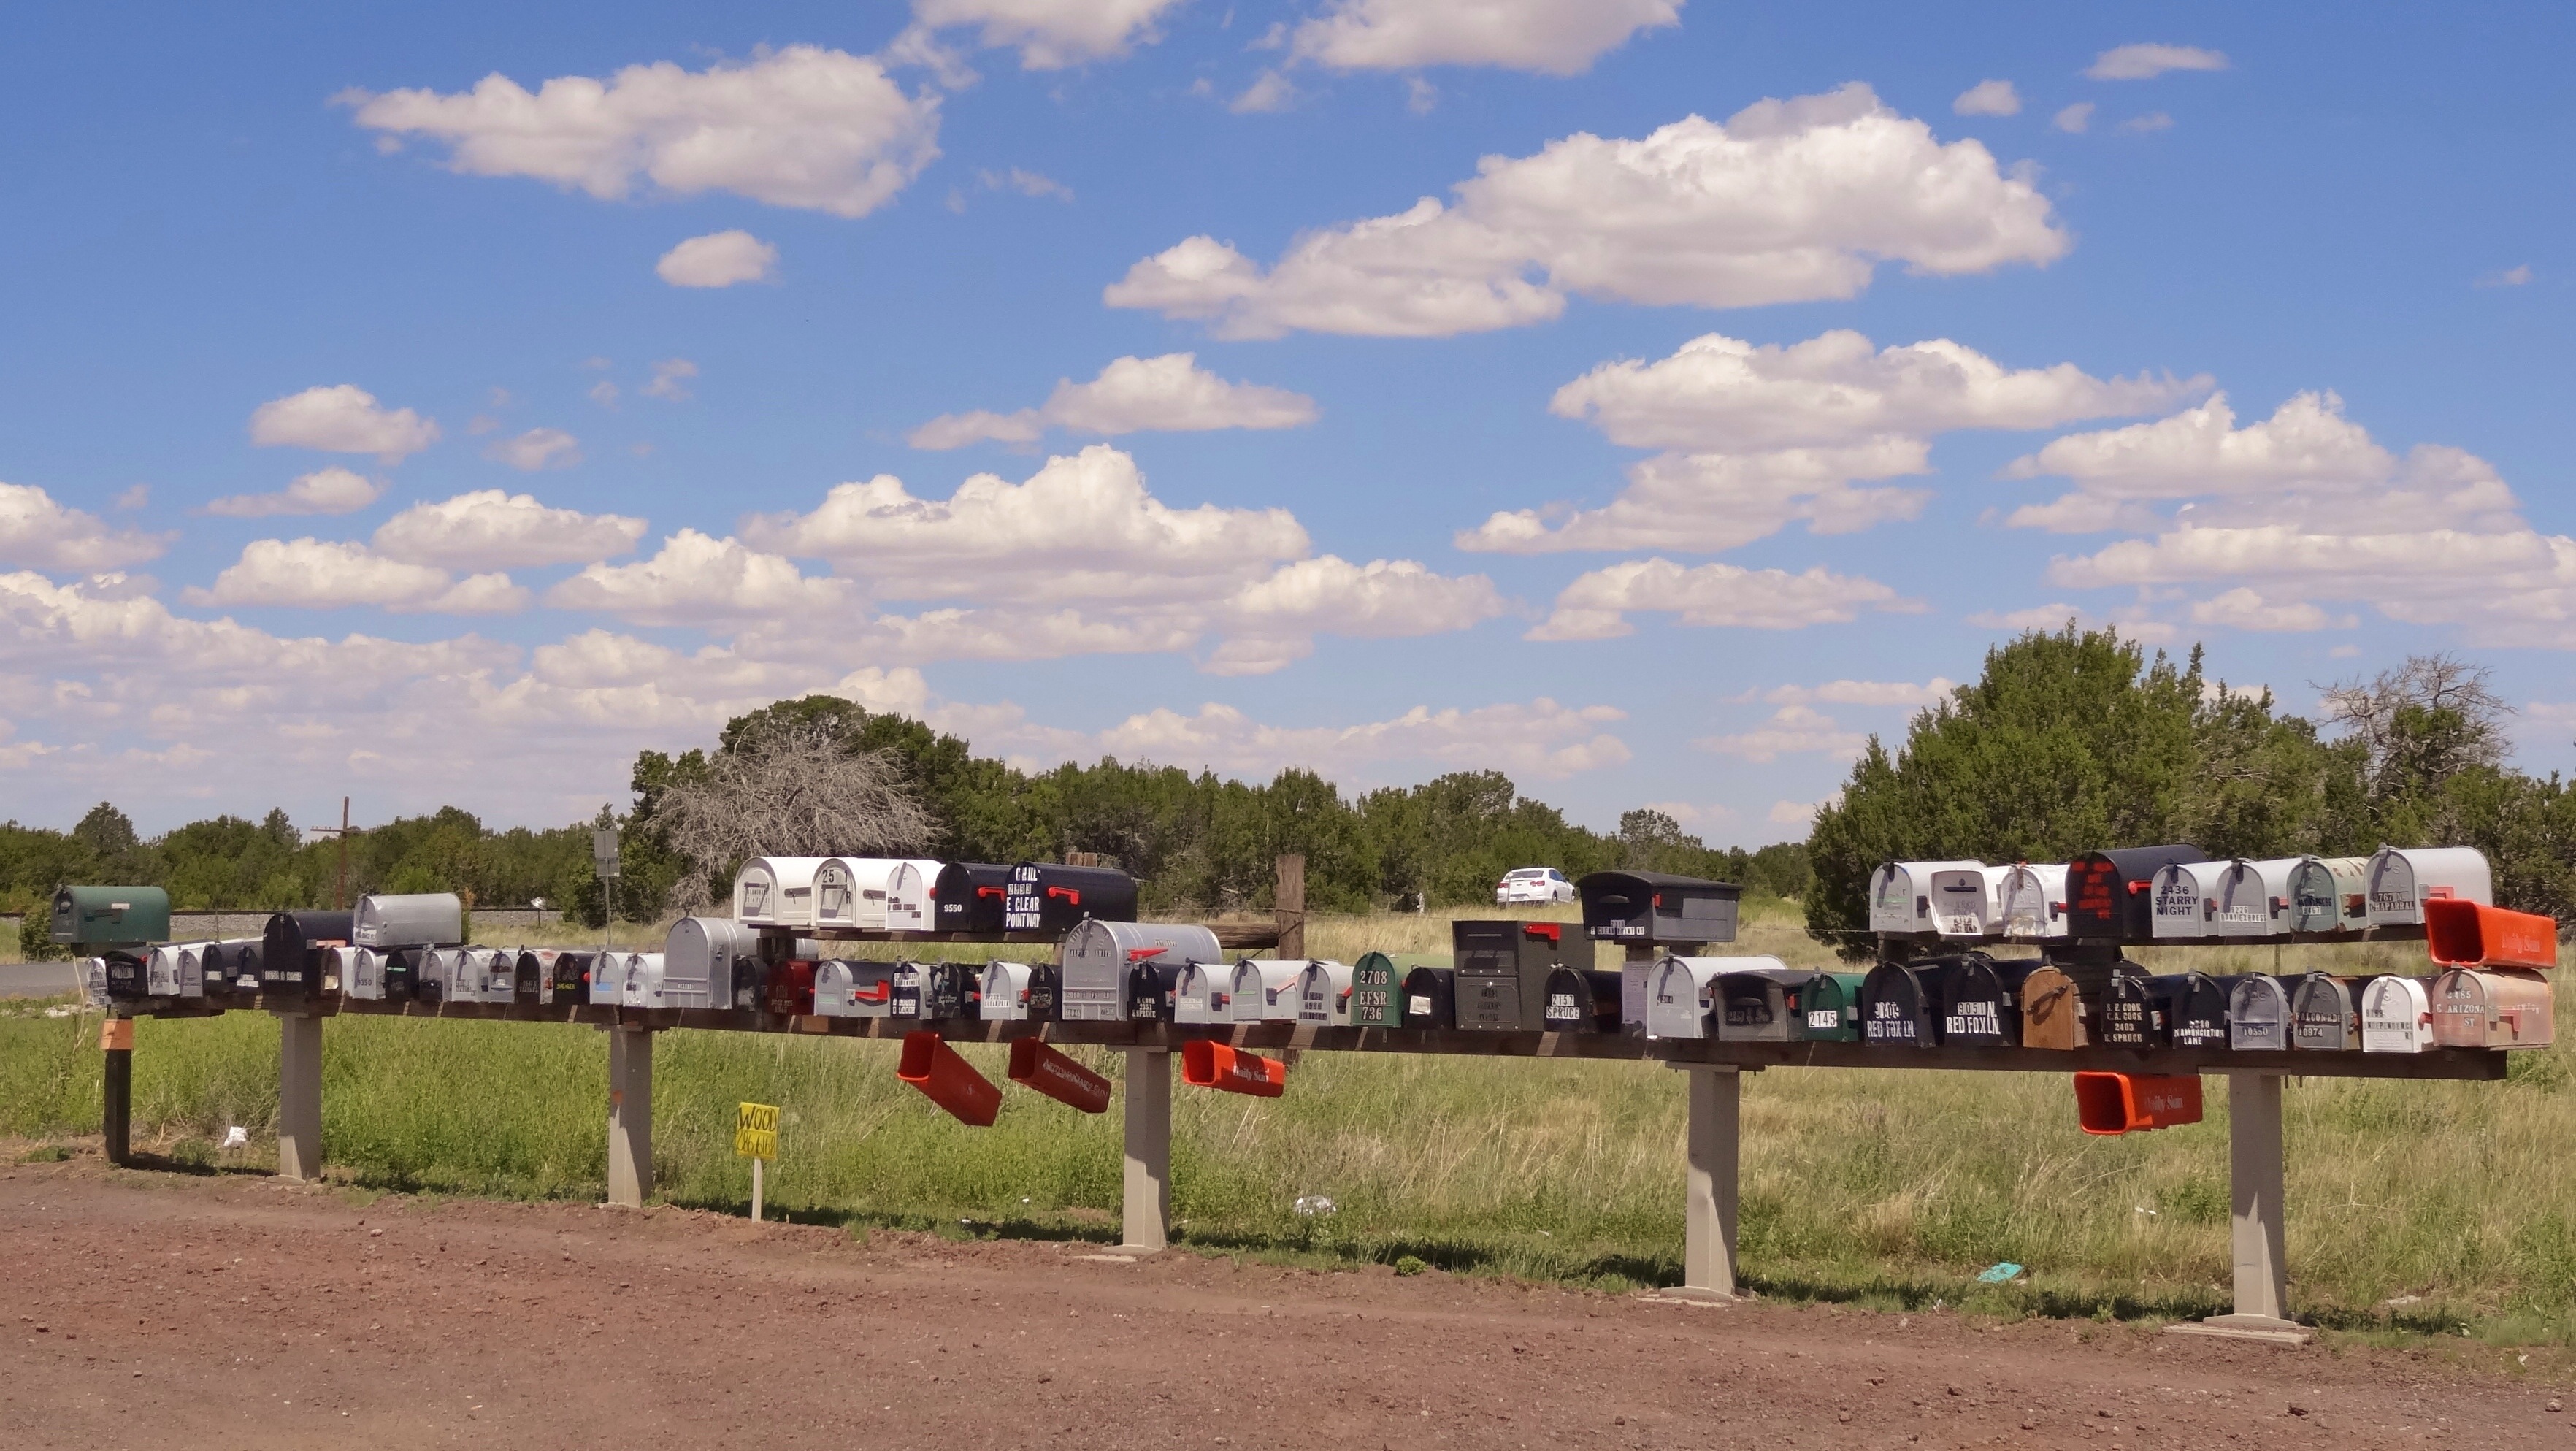
post, sky, highway, transport, vehicle, usa, mailbox, united states, clouds, letter box, letter boxes, residential area